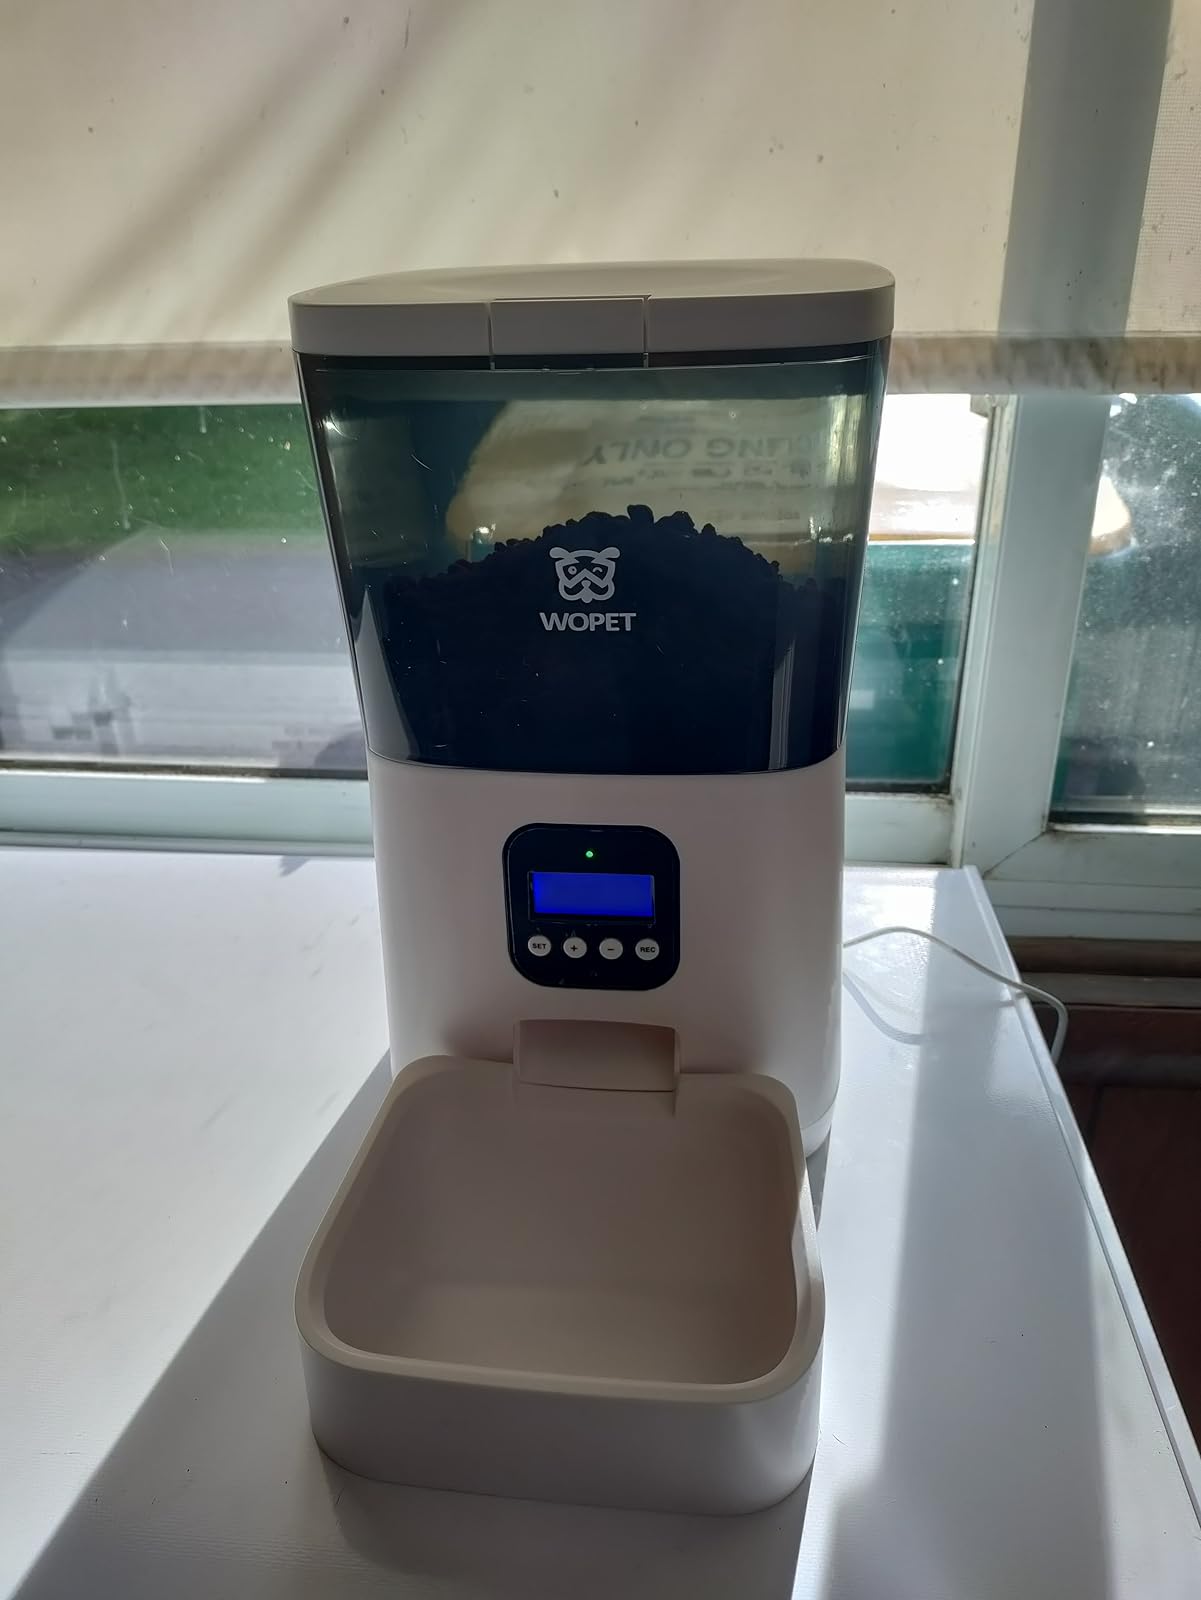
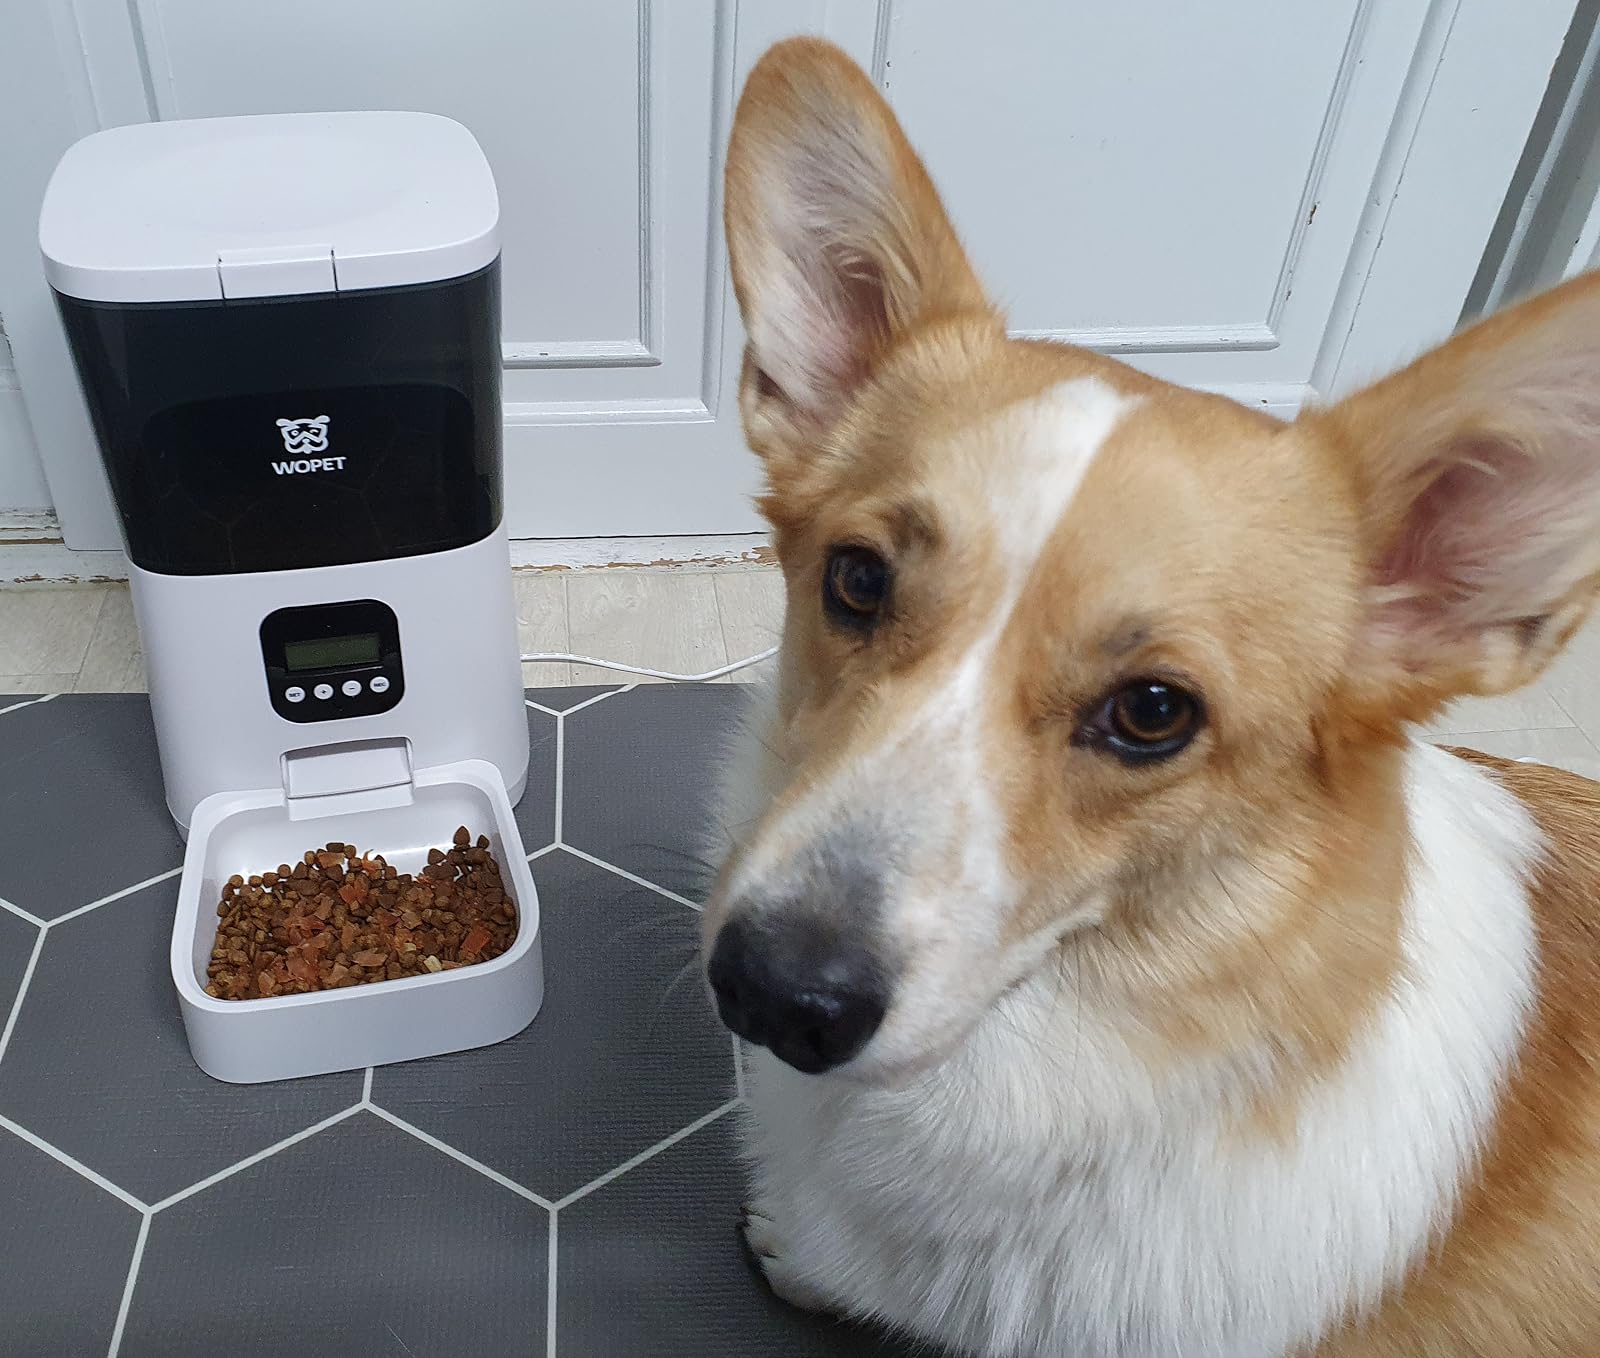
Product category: items_feeder
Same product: yes